Pachylomera femoralis

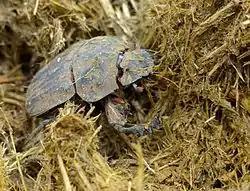
Male in elephant dung, showing rufous velvet patch on front leg.

It is the largest flying, ball-rolling dung beetle in the world. The front legs, that it walks on while rolling the dung ball, are particularly strong. It specializes to some extent on buffalo and elephant dung and constructs a large ball, with the flattened leg appendages. The front legs have a rufous velvet patch each, that are used to wipe the eyes clean. The eyes are oriented to provide a good downward view while flying. The dung ball is rolled away from their con-specific competitors and buried in the ground. The male forms the dung ball for breeding, and a female will approach and assist in rolling a dung ball which is to her liking.